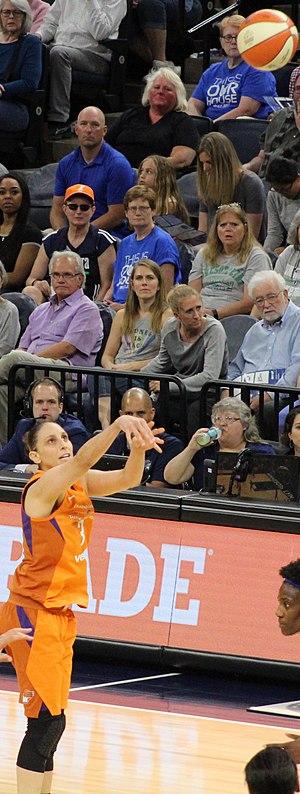
Au basket-ball, le panier à trois points est un tir réussi à longue distance, derrière une ligne placée selon les règles internationales de la FIBA actuellement à 6,75 m, à 7,23 m selon les règles de la NBA et est passé à 6,75 m en NCAA.